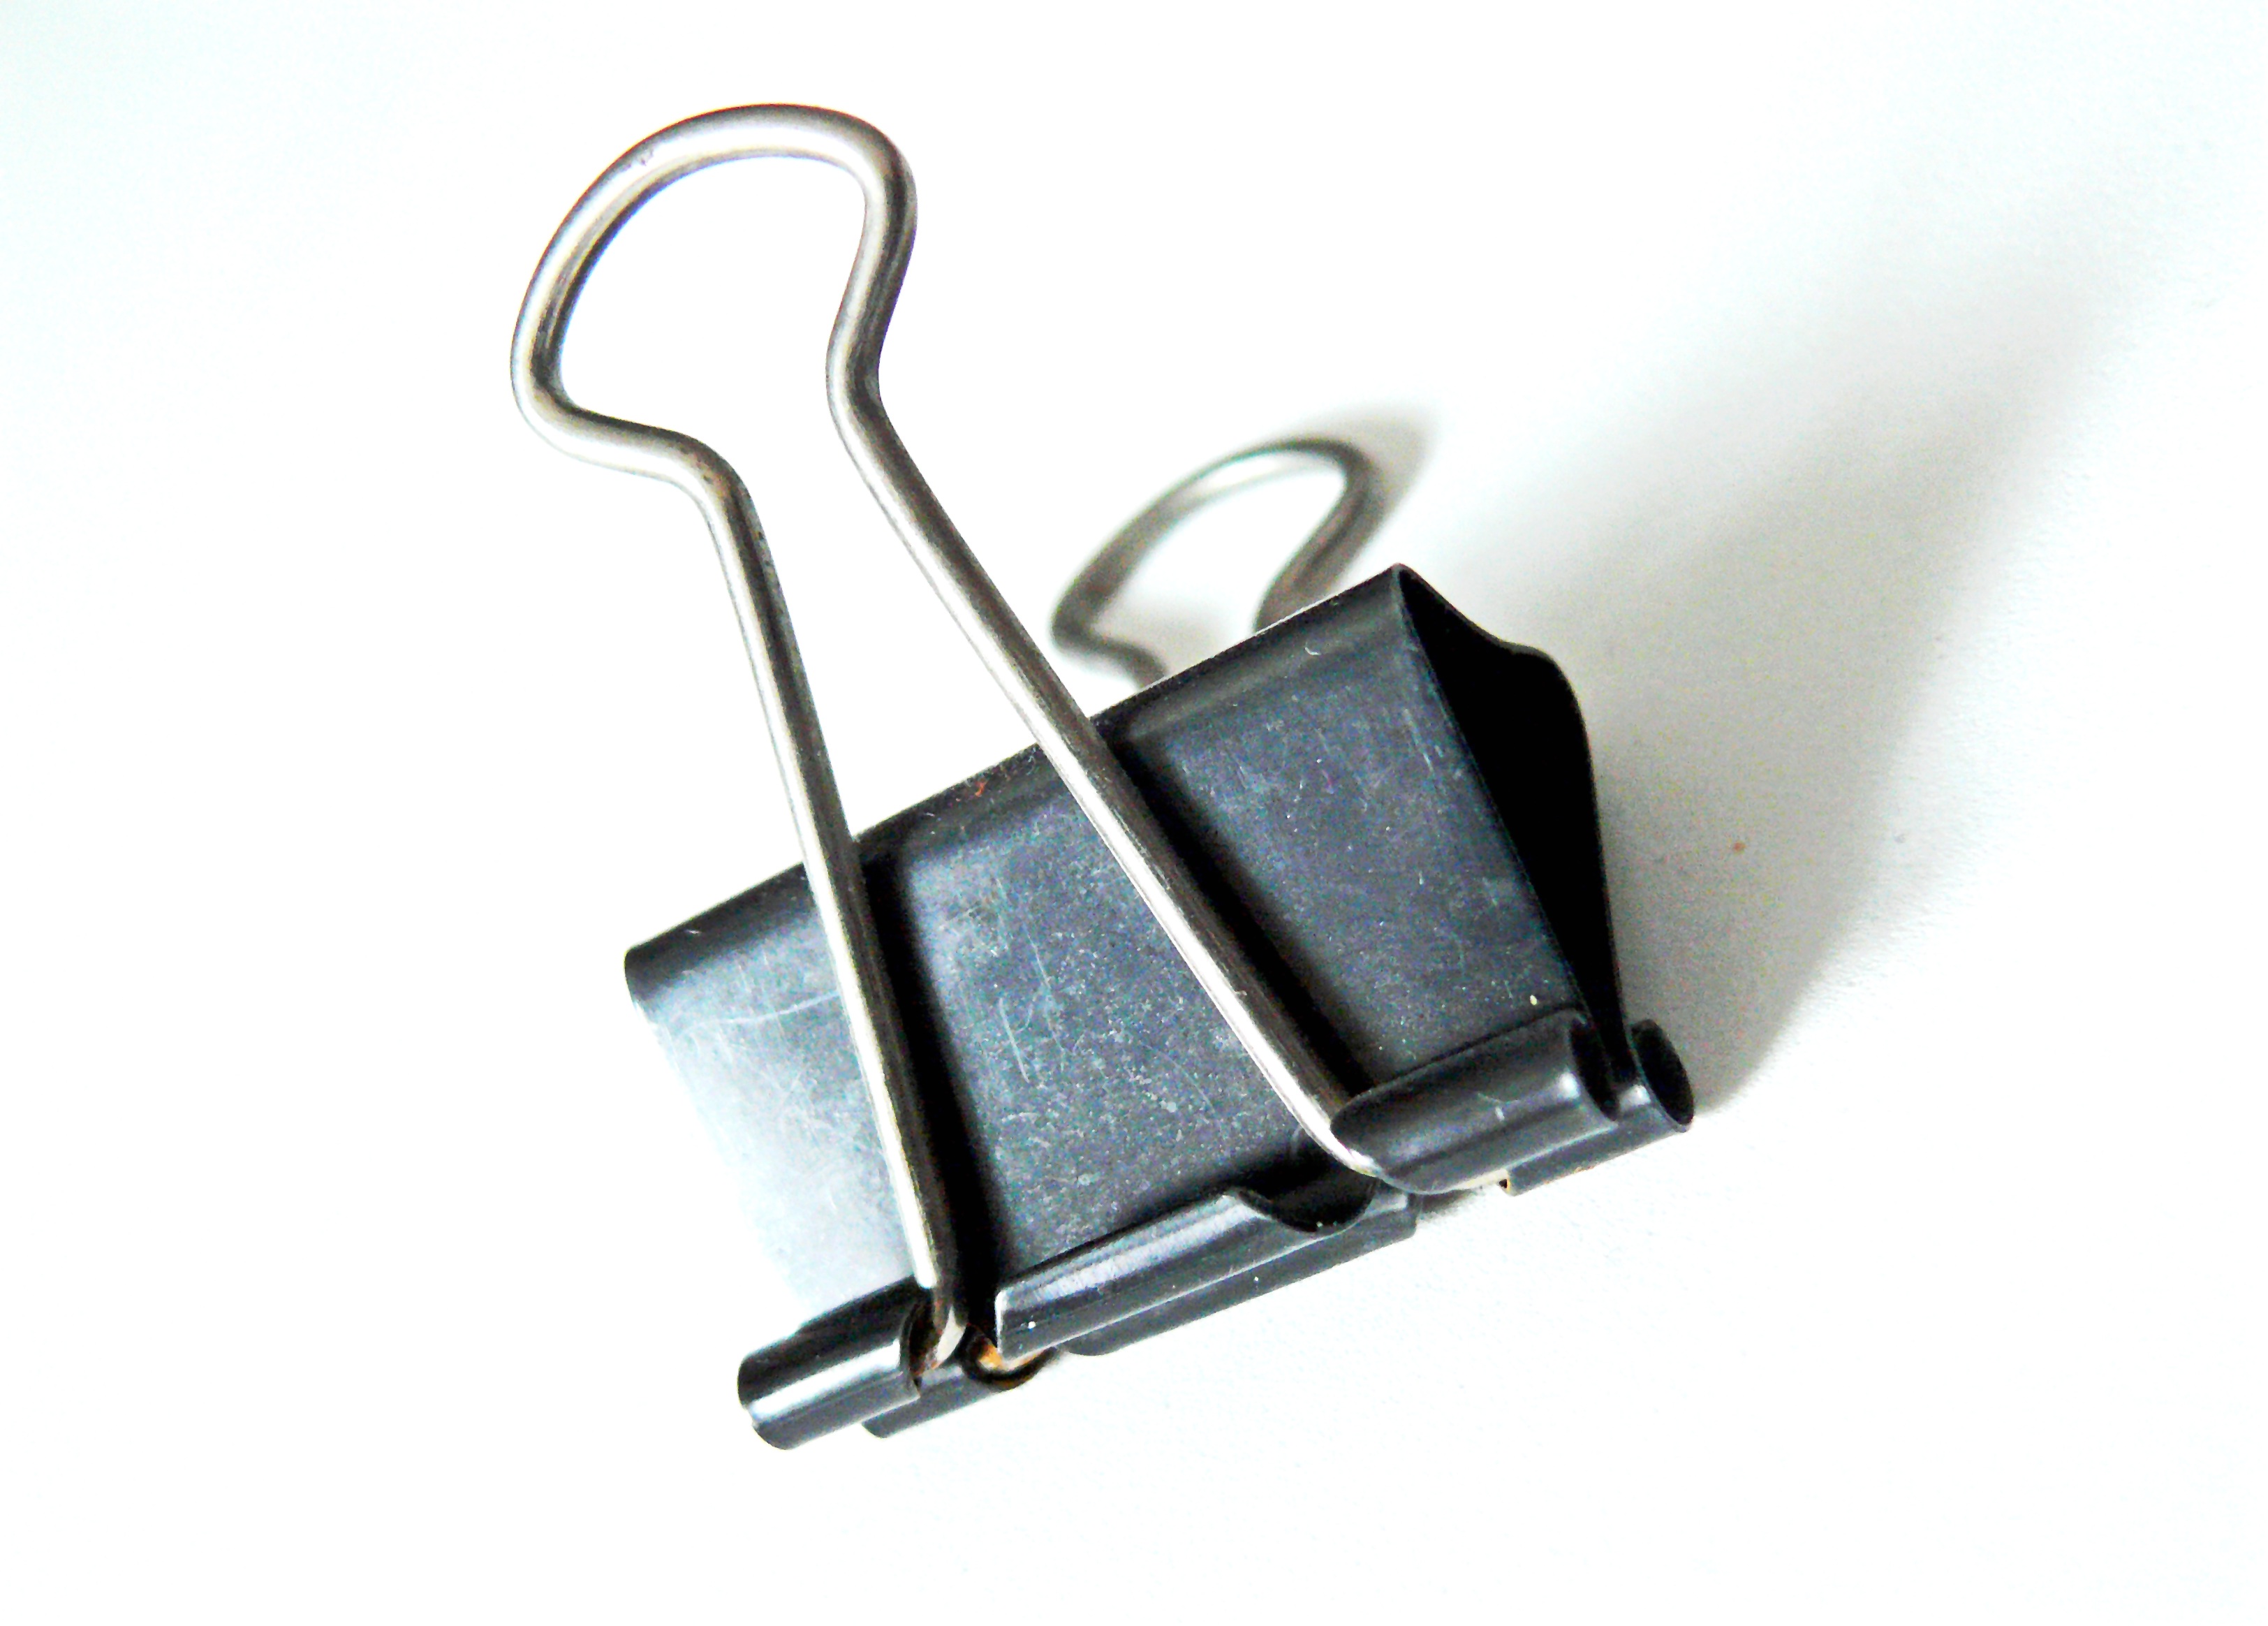
metal, office, lighting, paperclip, clip, office accessories, office supplies, baste, keep together, stationery items, fashion accessory